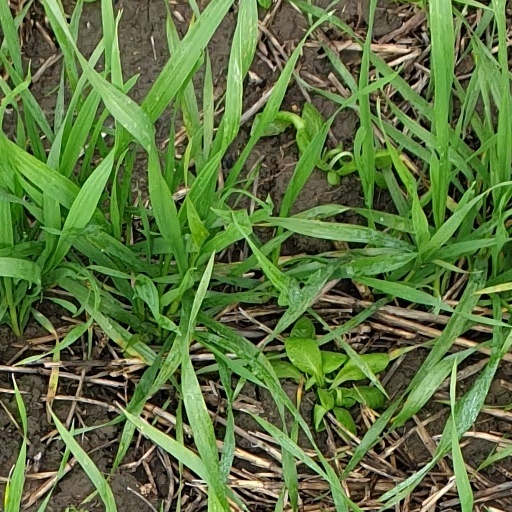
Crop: wheat